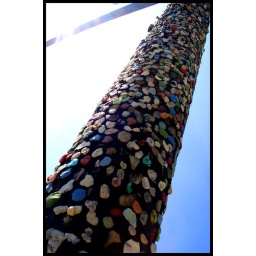
a telephone pole covered in gum! Just looking at it makes my TMJ hurt!